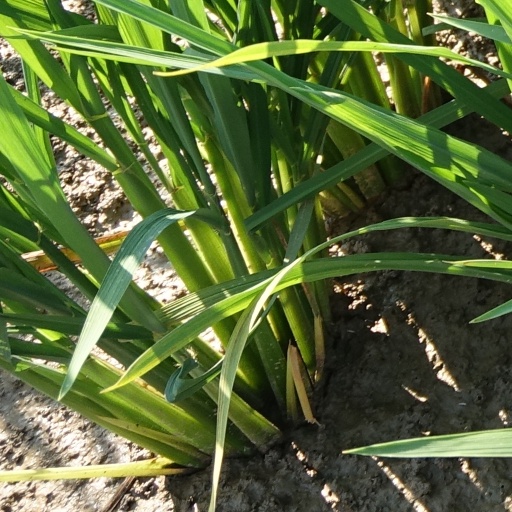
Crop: rice